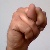
The image shows a hand gesture representing the letter 'N' in Indian Sign Language.